Labour and Socialist International

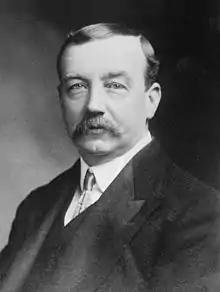
Arthur Henderson (1863–1935) of the British Labour Party was chosen as the first chairman of the executive committee of the LSI in 1923.

Despite the hostility expressed by the Communist International, the left wing of the social democratic movement sought an international "union of the whole proletariat" through 1922. This initiative finally came to a close at the end of the year with the convocation of the 4th World Congress of the Comintern, which decisively rejected calls for a broad and inclusive international body.